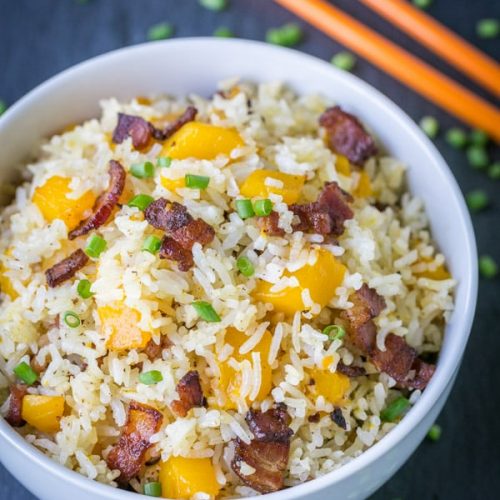
Dish: fried_rice